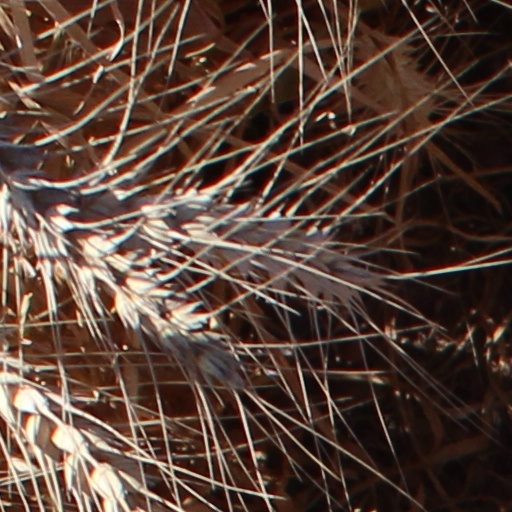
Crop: wheat